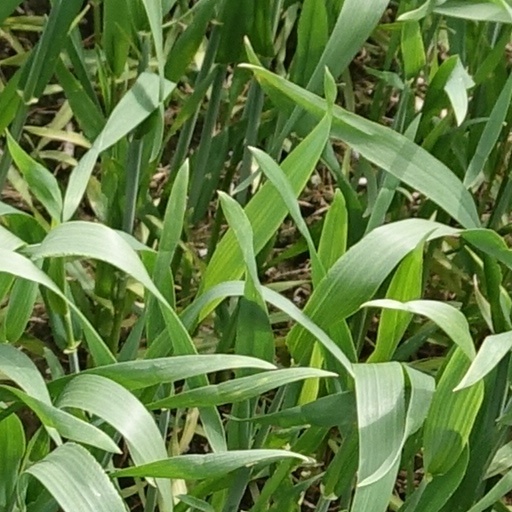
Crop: wheat